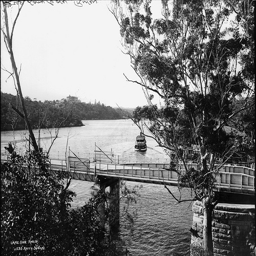
A bridge crossing a river near lots of trees.
A small sailboat has just sailed under a bridge across a lake.
A bridge over water with a boat floating away from it
A boat sailing in a river getting ready to cross under a bridge.
A boat riding away from a passage way under a bridge.